Utah State Training School Amphitheater and Wall

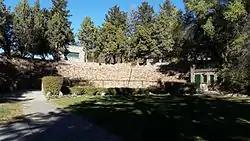
Utah State Training School Amphitheater, November 2015

The Utah State Training School Amphitheater and Wall, is an amphitheater and boundary wall in northwest American Fork, Utah, United States, that is listed on the National Register of Historic Places.